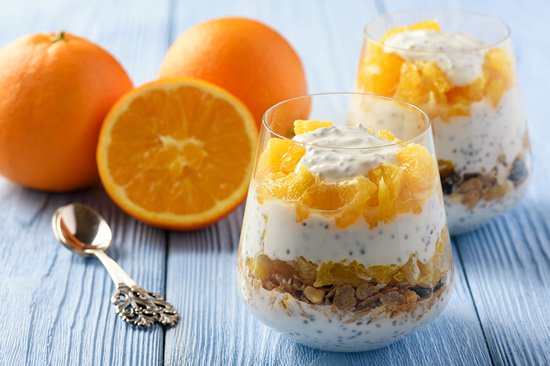
Label: Orange